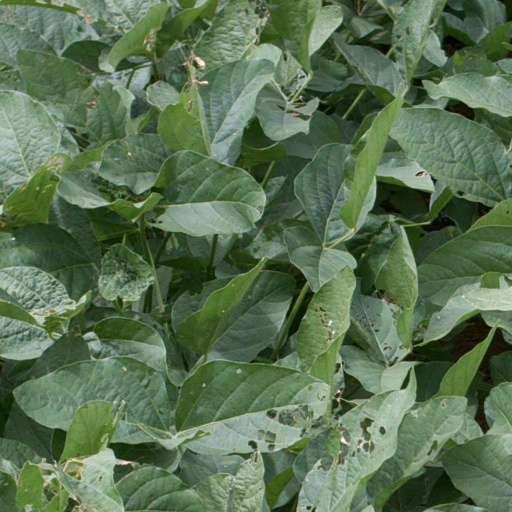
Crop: soybean